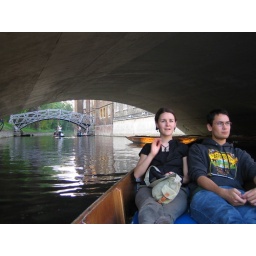
we went punting! you ride in a boat with one person pushing and steering the boat with a stick...again, like Venice :)